Oberkirch railway station

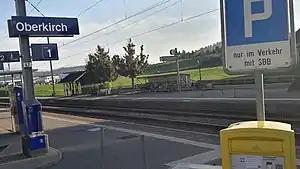
The station platforms in 2018

Oberkirch railway station, also known as Oberkirch LU railway station, is a railway station in the municipality of Oberkirch, in the Swiss canton of Lucerne. It is an intermediate stop on the standard gauge Olten–Lucerne line of Swiss Federal Railways.